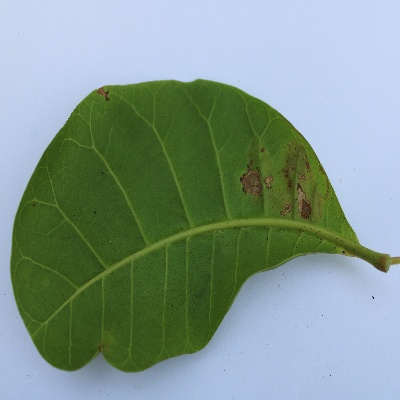
Crop: Cashew
Condition: leaf miner